Pulchriphyllium bioculatum

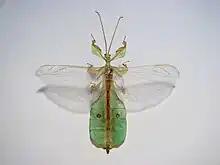
A closer view of a male "P. bioculatum" with its visible wings (note also the two namesake dots)

The insect has green, broad body and legs and frequently has spots. Both females and males occur in shades of green, yellow, and orange. Java leaf insects would be greenish or brownish as adults. Males range from . The organism's forewings and camouflage are used for defense. The antennae of the females are very short, while those of the male are longer. Adult females are in length. The species also has hind wings which are used for flying by males, but are unused by females. Young "Pulchriphyllium bioculatum" are about long, dark red in colour and have reflex immobility. The species molts 5–6 times in a lifetime. Females are heavy-bodied and flightless, and each lays about 500 eggs in a lifetime. The abdomen is narrower at the base, and the femur of the fore legs are dilated.